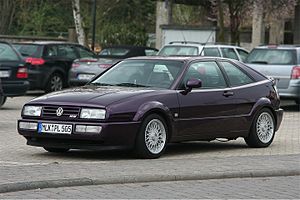
Volkswagen Corrado / Modelvarianter
Volkswagen Corrado var en sportscoupé fra Volkswagen, fremstillet mellem efteråret 1988 og midten af 1995. Det tyske Kraftfahrt-Bundesamt placerede bilen i den store mellemklasse.